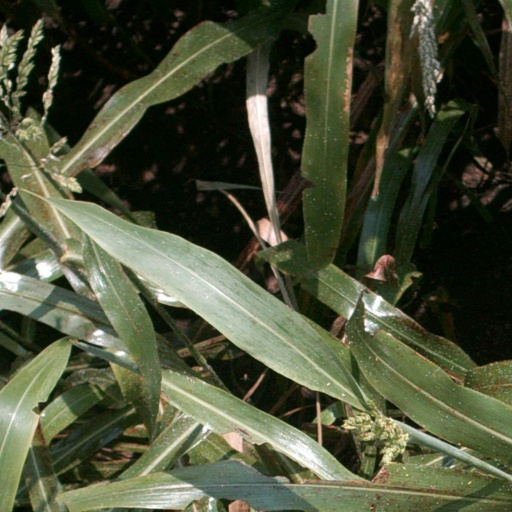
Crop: sorghum